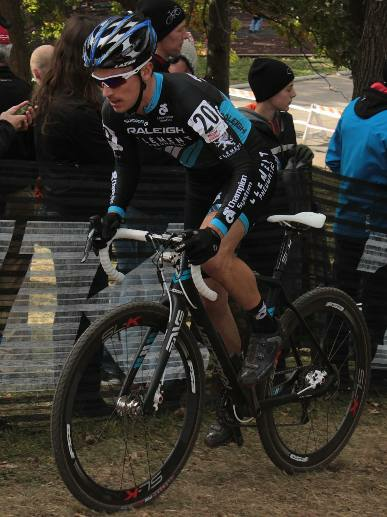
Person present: Yes